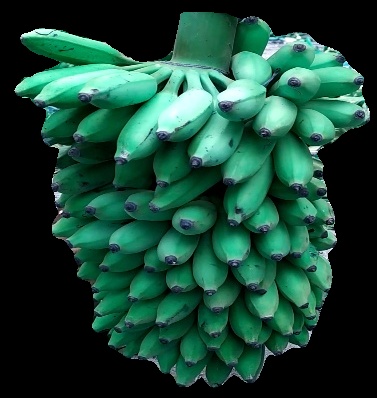
Variety: elakki-bale
Grade: grade1